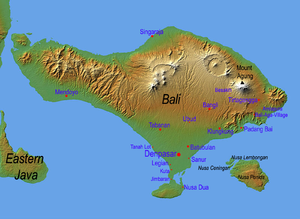
Bali
Balis topografi, der spænder fra hvide strande via frugtbare risterrasser til massive vulkaner som Gunung Agung (Mount Agung)
Bali er en indonesisk vulkanø. Det er den vestligste af de små Sundaøer beliggende mellem øerne Java mod vest og Lombok mod øst. Øen er et populært turistmål.